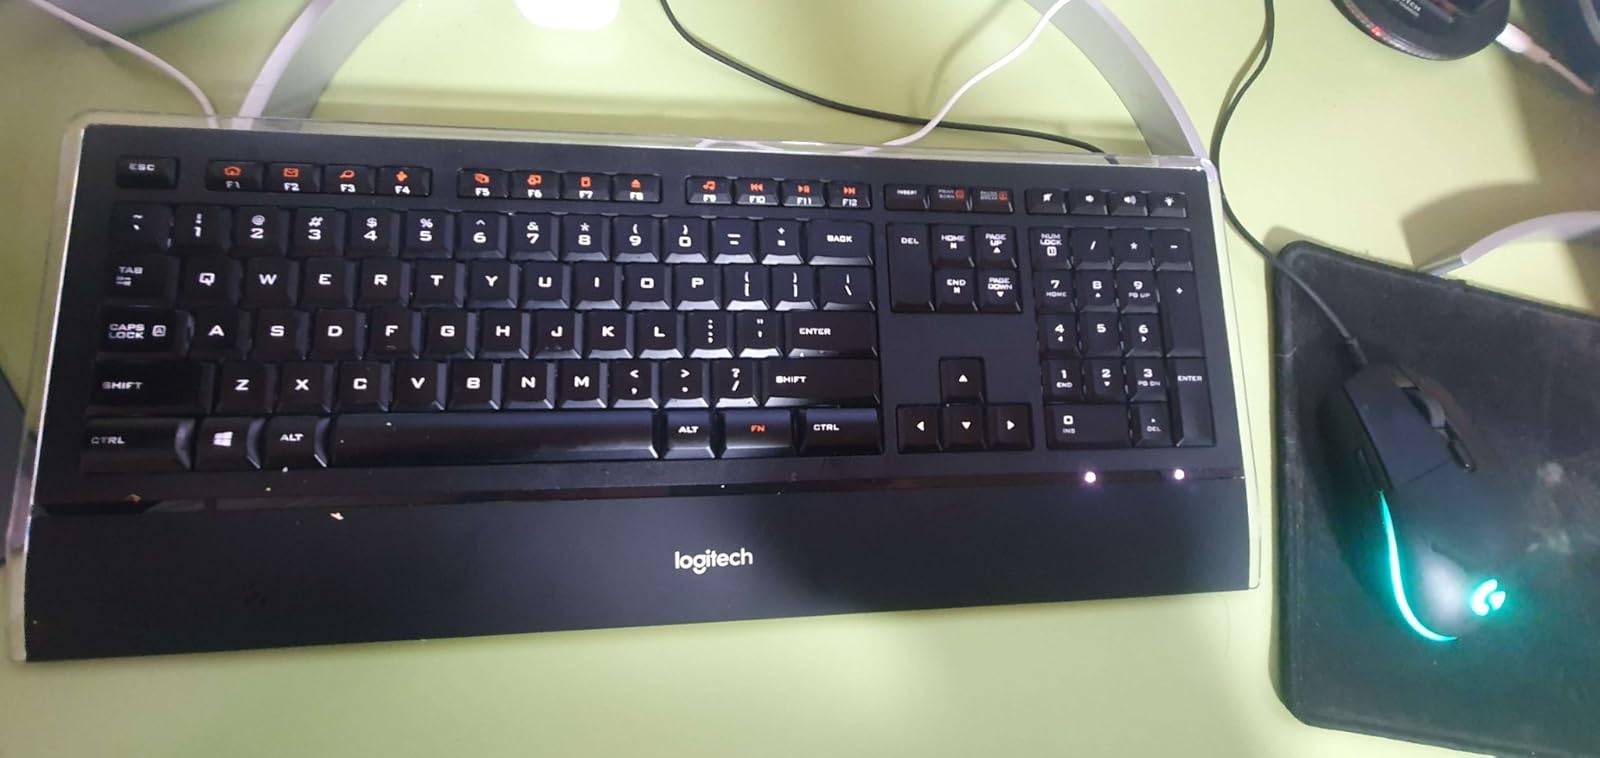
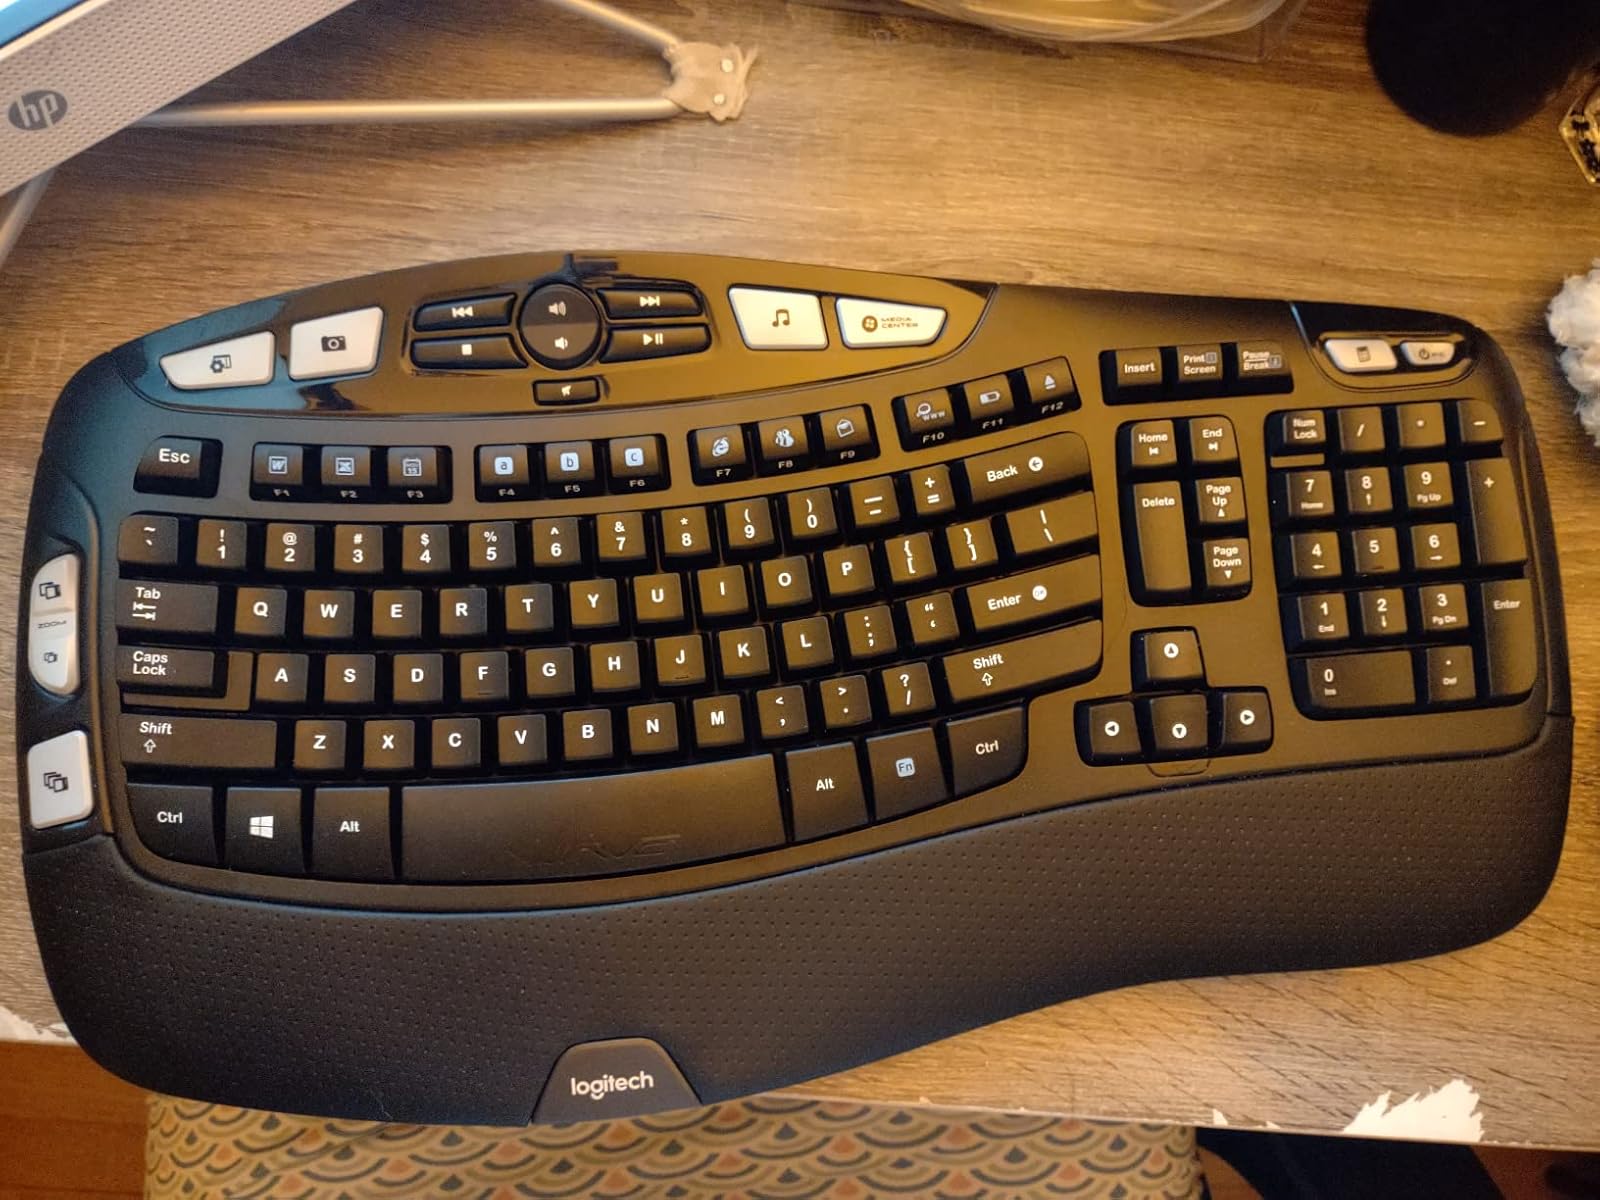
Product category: keyboard
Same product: no